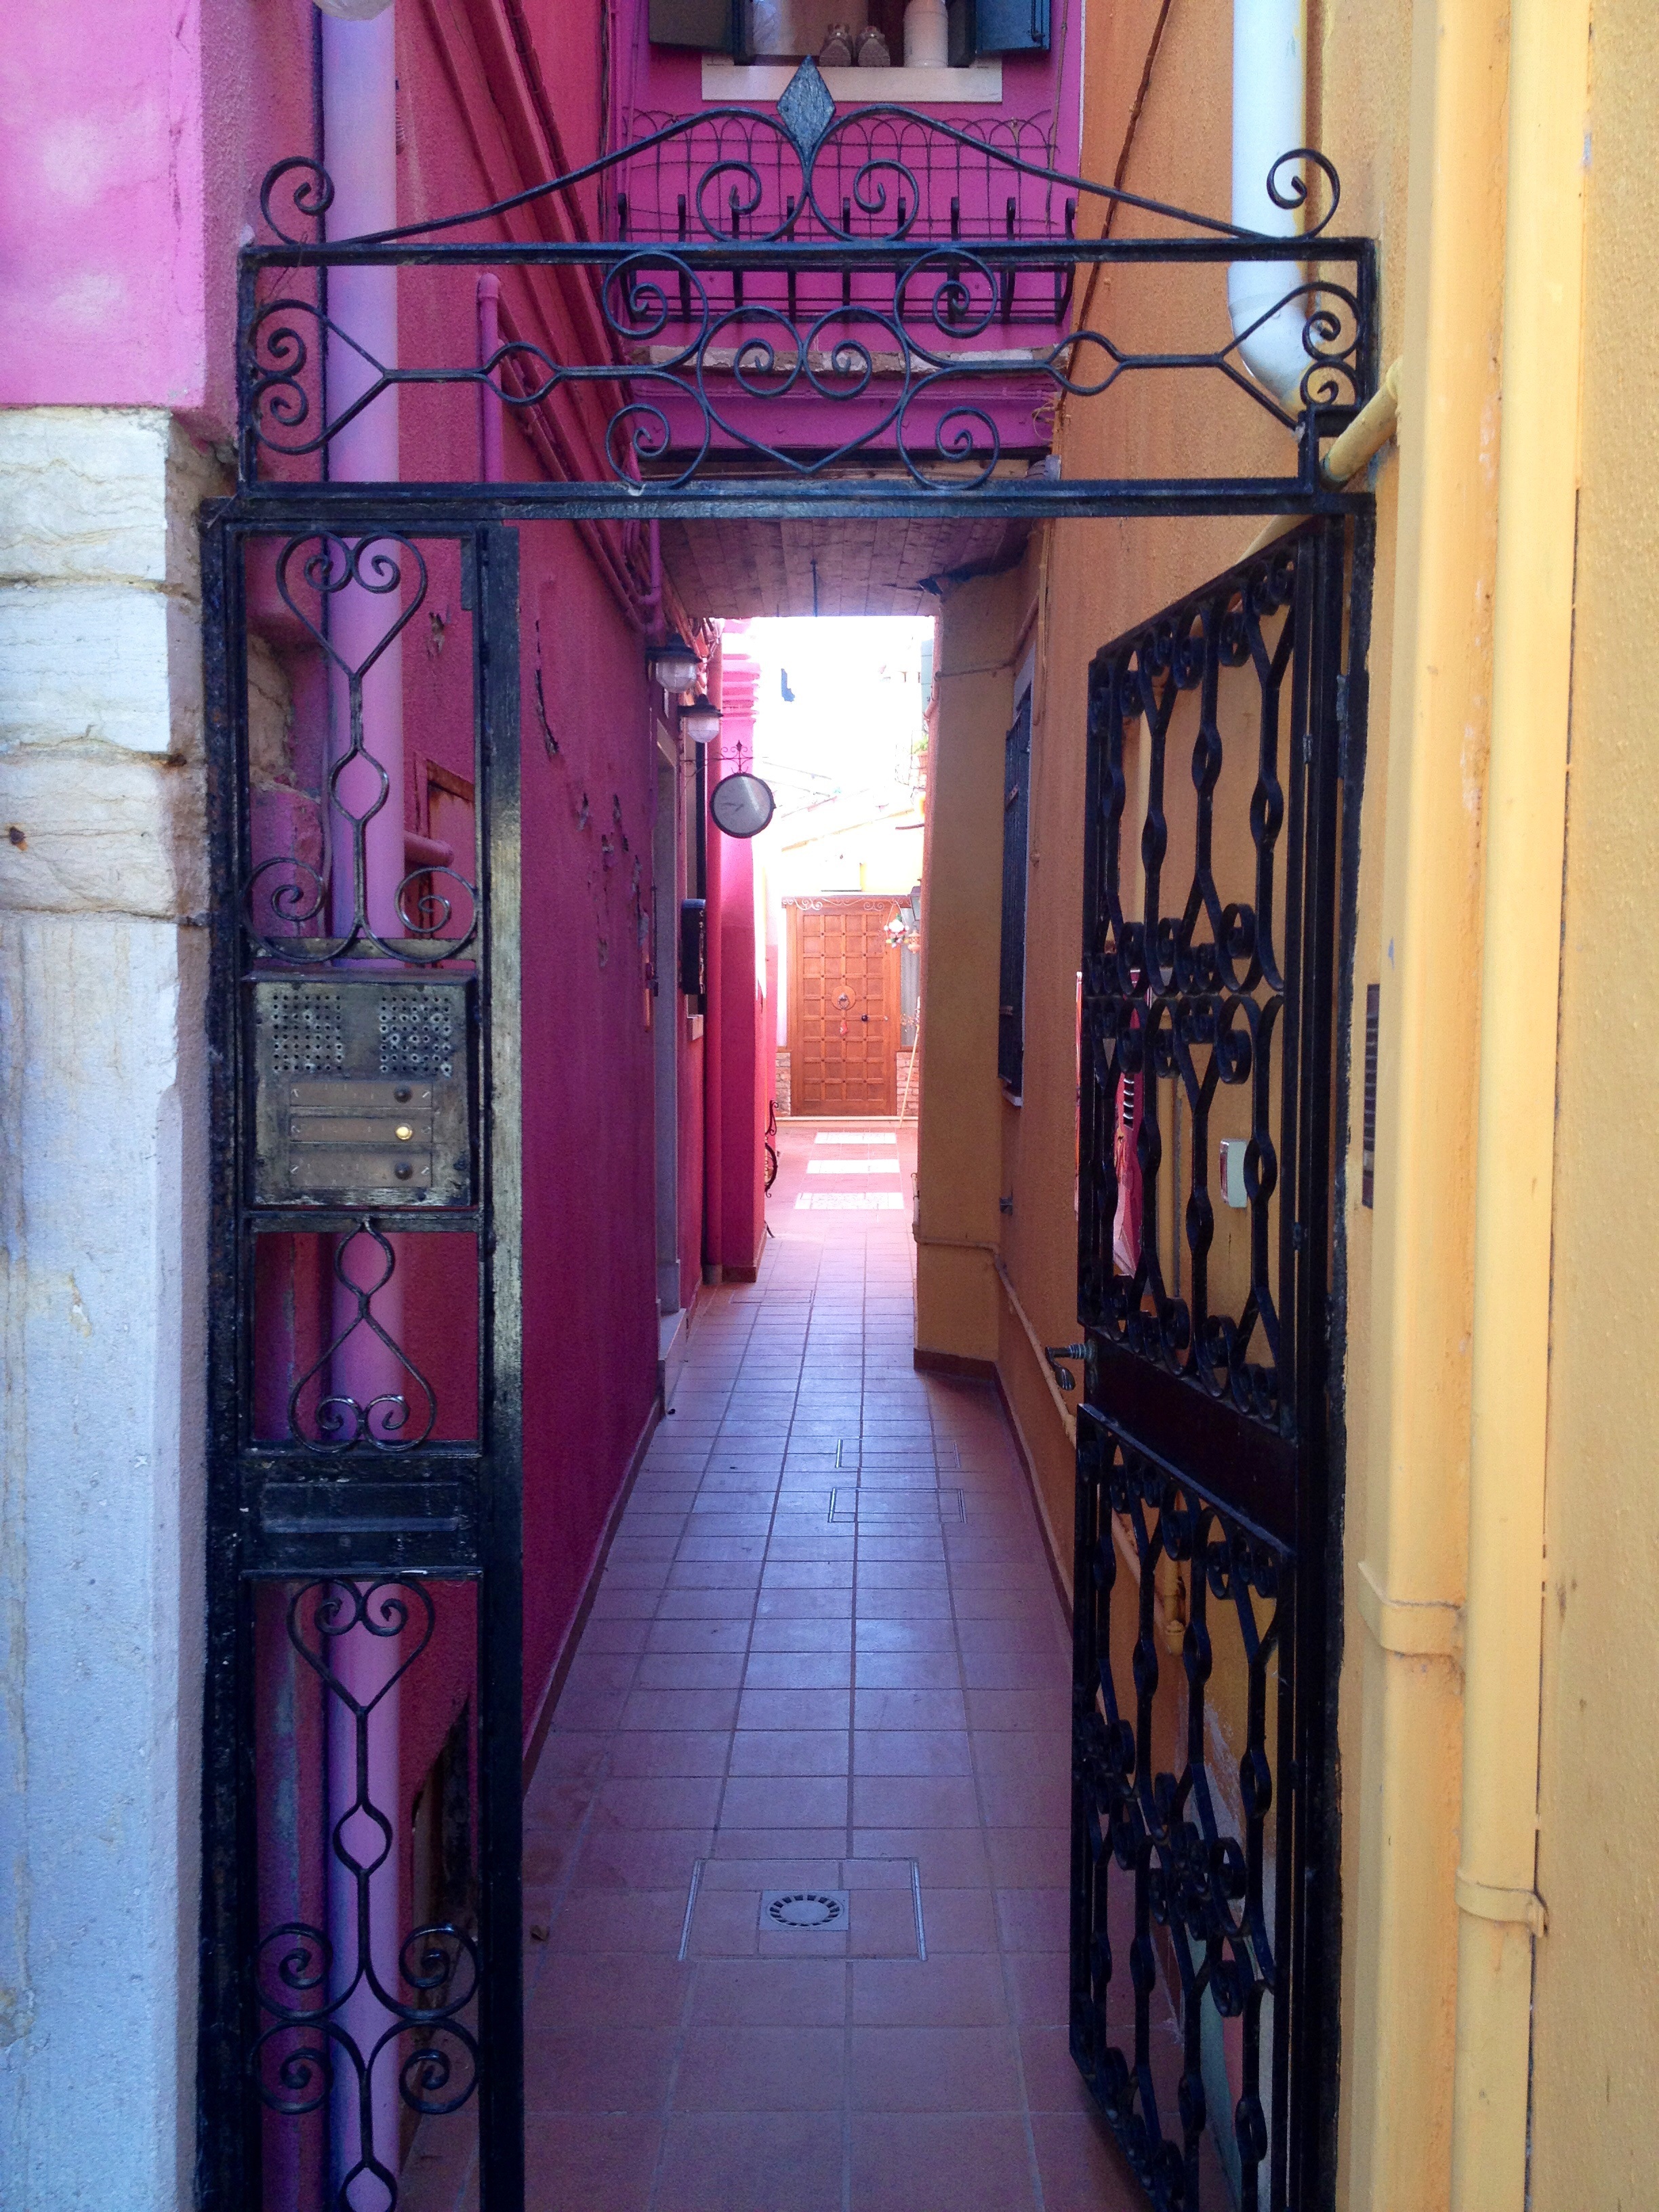
road, street, building, alley, color, backyard, italy, colorful, goal, interior design, art, homes, substantiate